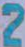
Number: 2